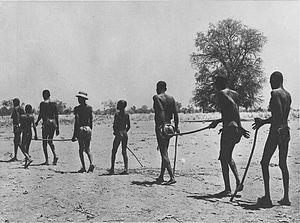
L’onchocercose ou cécité des rivières est une filariose cutanée, due à un nématode parasite Onchocerca volvulus, lequel peut vivre jusqu'à quinze années dans le corps humain.